Phanariots

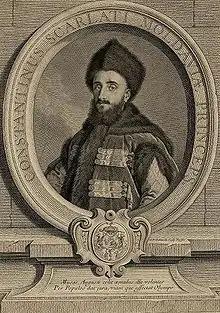
Constantine Mavrocordatos, engraving from 1763

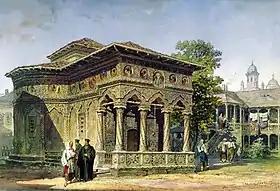
Stavropoleos Church, built in Bucharest by Nicholas Mavrocordatos, in an 1868 lithograph by Amedeo Preziosi

A Greek presence had established itself in both Danubian Principalities of Moldavia and Wallachia, resulting in the appointment of Greek princes before the 18th century. After the Phanariot era, some Phanariot families in Wallachia and Moldavia identified themselves as Romanian in Romanian society (including the Rosetti family; C. A. Rosetti represented the radical, nationalist cause during and after the 1848 Wallachian revolution.).